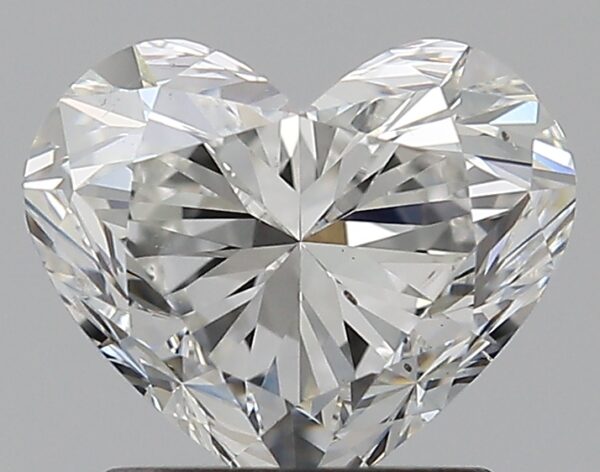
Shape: heart
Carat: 1.5
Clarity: VS2
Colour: H
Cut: GD
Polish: EX
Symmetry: EX
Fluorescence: N
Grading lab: GIA
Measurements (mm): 6.5 x 7.82 x 4.81